Laputa (film)

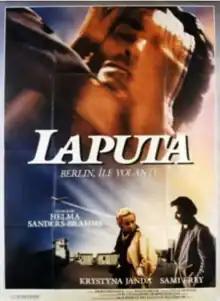
Film poster

Laputa is a 1986 West German drama film directed by Helma Sanders-Brahms. It was screened in the Un Certain Regard section at the 1986 Cannes Film Festival.